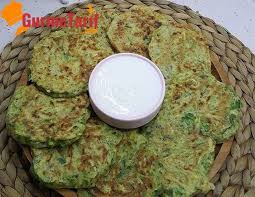
Yemek: mucver